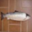
Label: trout